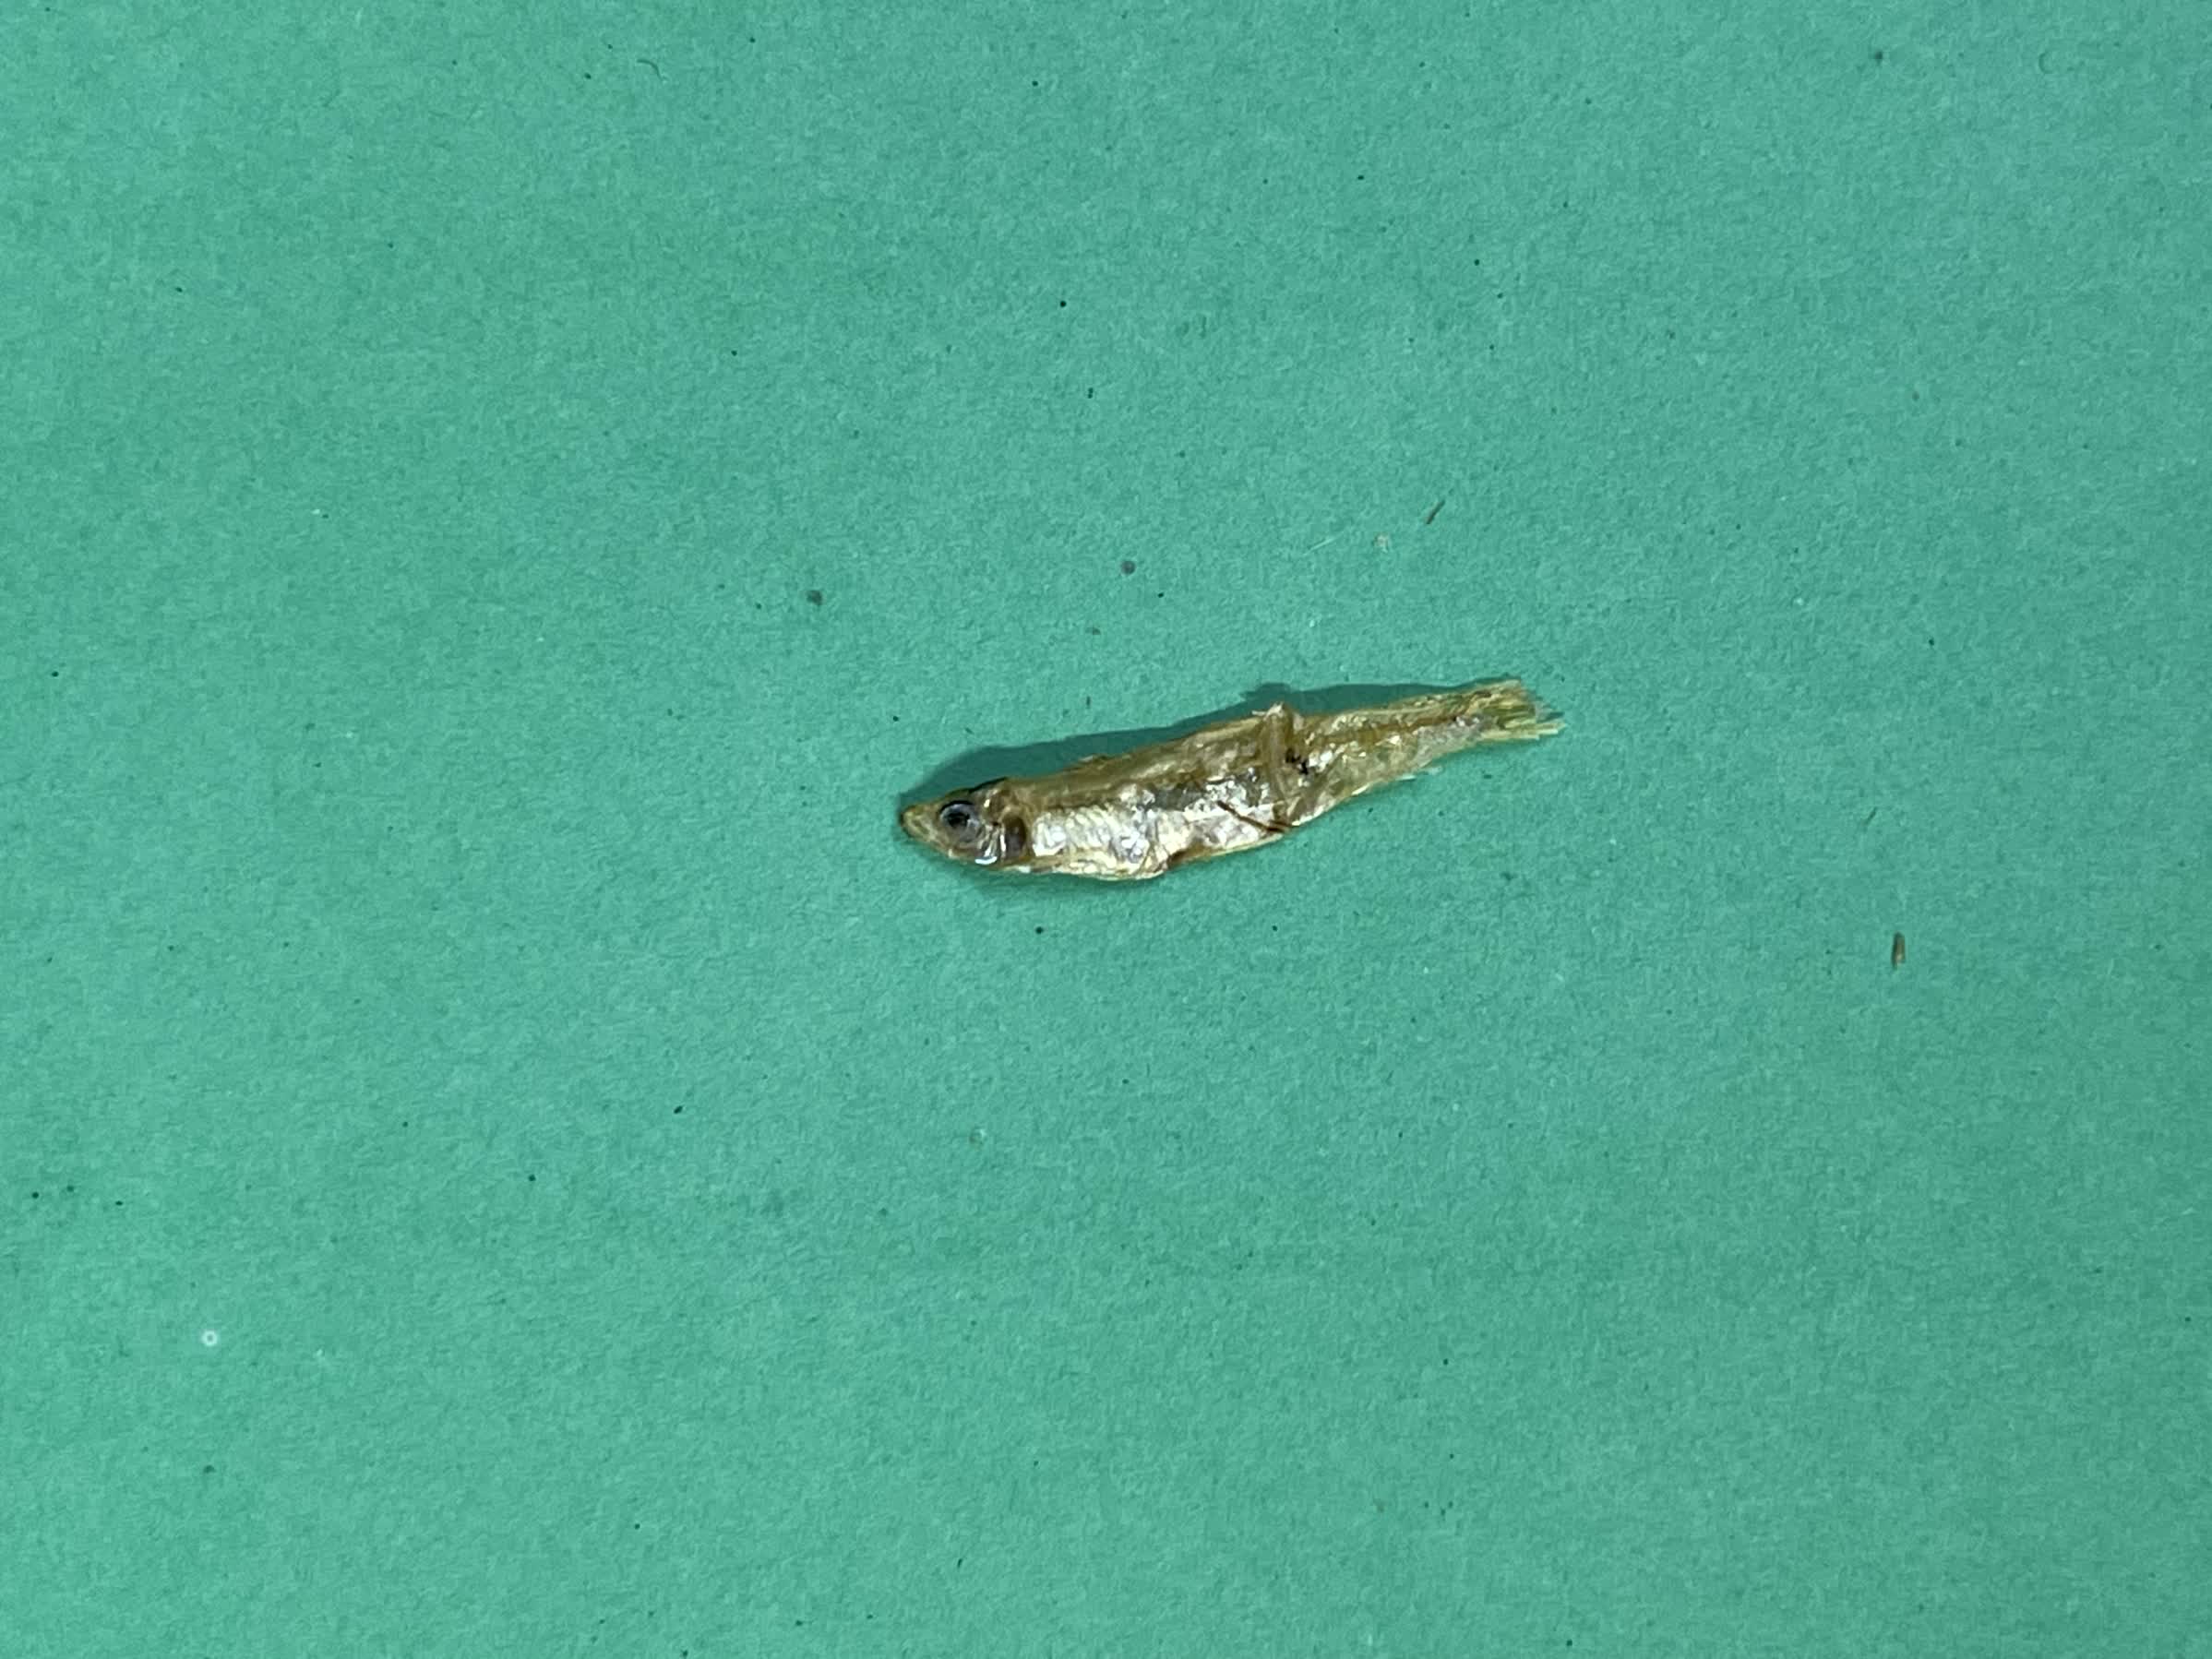
Species: kachki